Canada–Russia relations

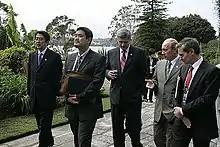
Canadian prime minister Stephen Harper and Russian president Vladimir Putin with other APEC dignitaries, September 2007

As part of the British Empire, Canada did not establish a foreign ministry (External Affairs) until 1909 and developed an independent foreign policy only after the Bolshevik Revolution of 1917 and the creation of the USSR.